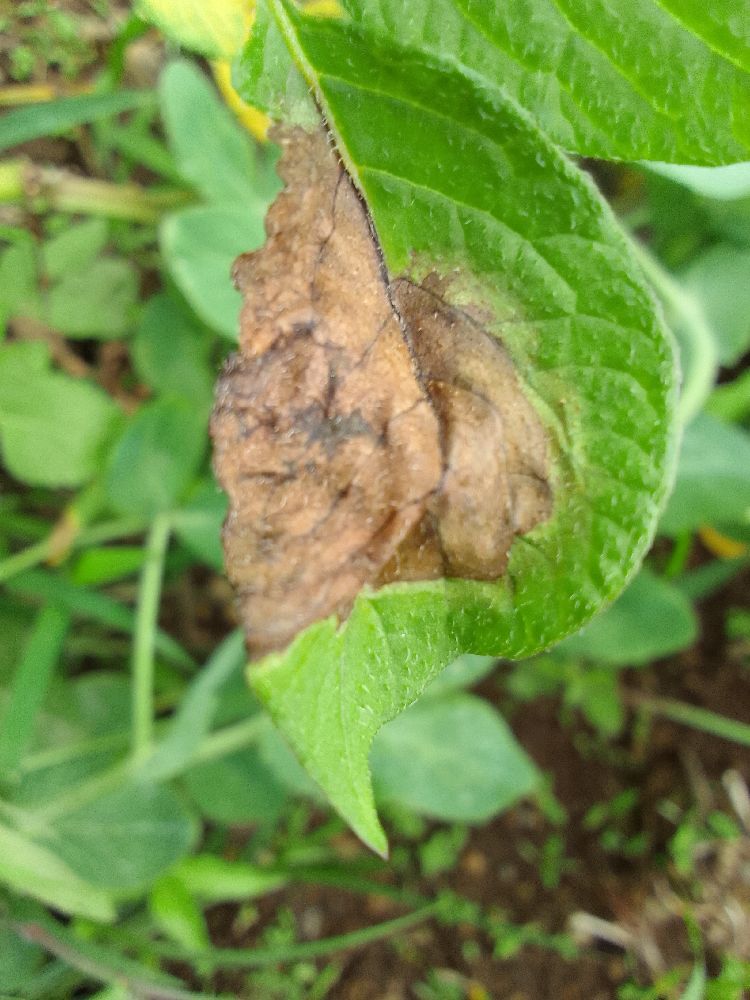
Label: Late blight